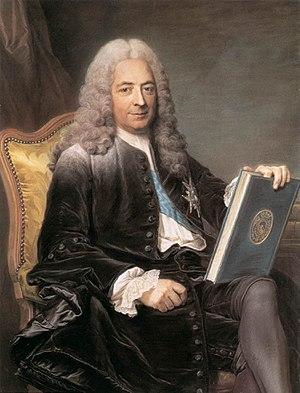
Le réseau routier de la France au XVIIIᵉ siècle rend compte de l'évolution de l'ensemble des routes et voies de communication permettant d'assurer des déplacements terrestres sur le territoire national, des modes d’échanges et de déplacement, de l’administration, du financement et de la construction des routes et des ouvrages entre l'an 1700 et l'an 1800. Il fait suite à l'article Réseau routier de la France au XVIIe siècle.
Philibert Orry, comte de Vignory, seigneur de La Chapelle-Godefroy, est un homme d'État français, né à Troyes le 22 janvier 1689, et mort à La Chapelle-Godefroy le 9 novembre 1747.
7 mars : un arrêt du Conseil prohibe les marchés de bourse à terme et à découvert, ce qui empêchera le développement du crédit bon marché et du capitalisme boursier en France au XVIIIᵉ siècle.